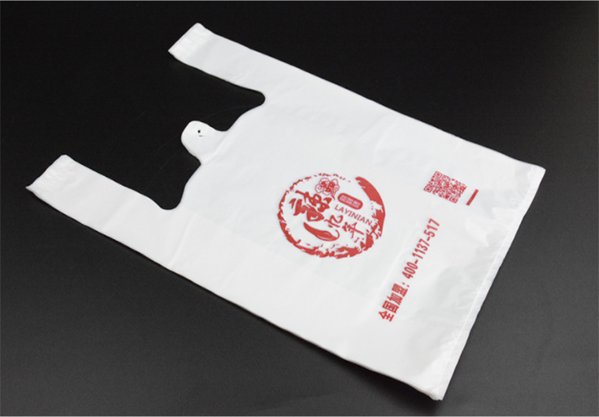
Label: plastic